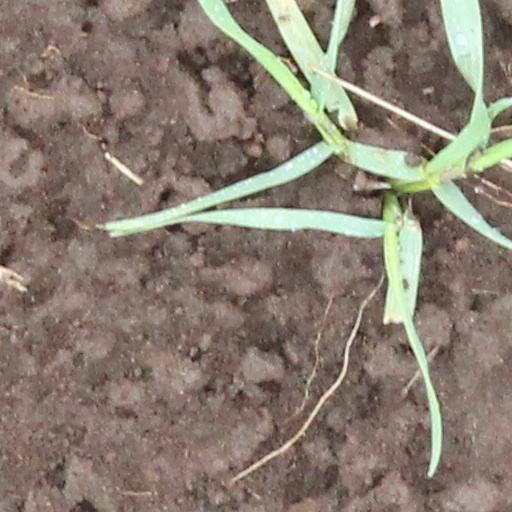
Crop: wheat